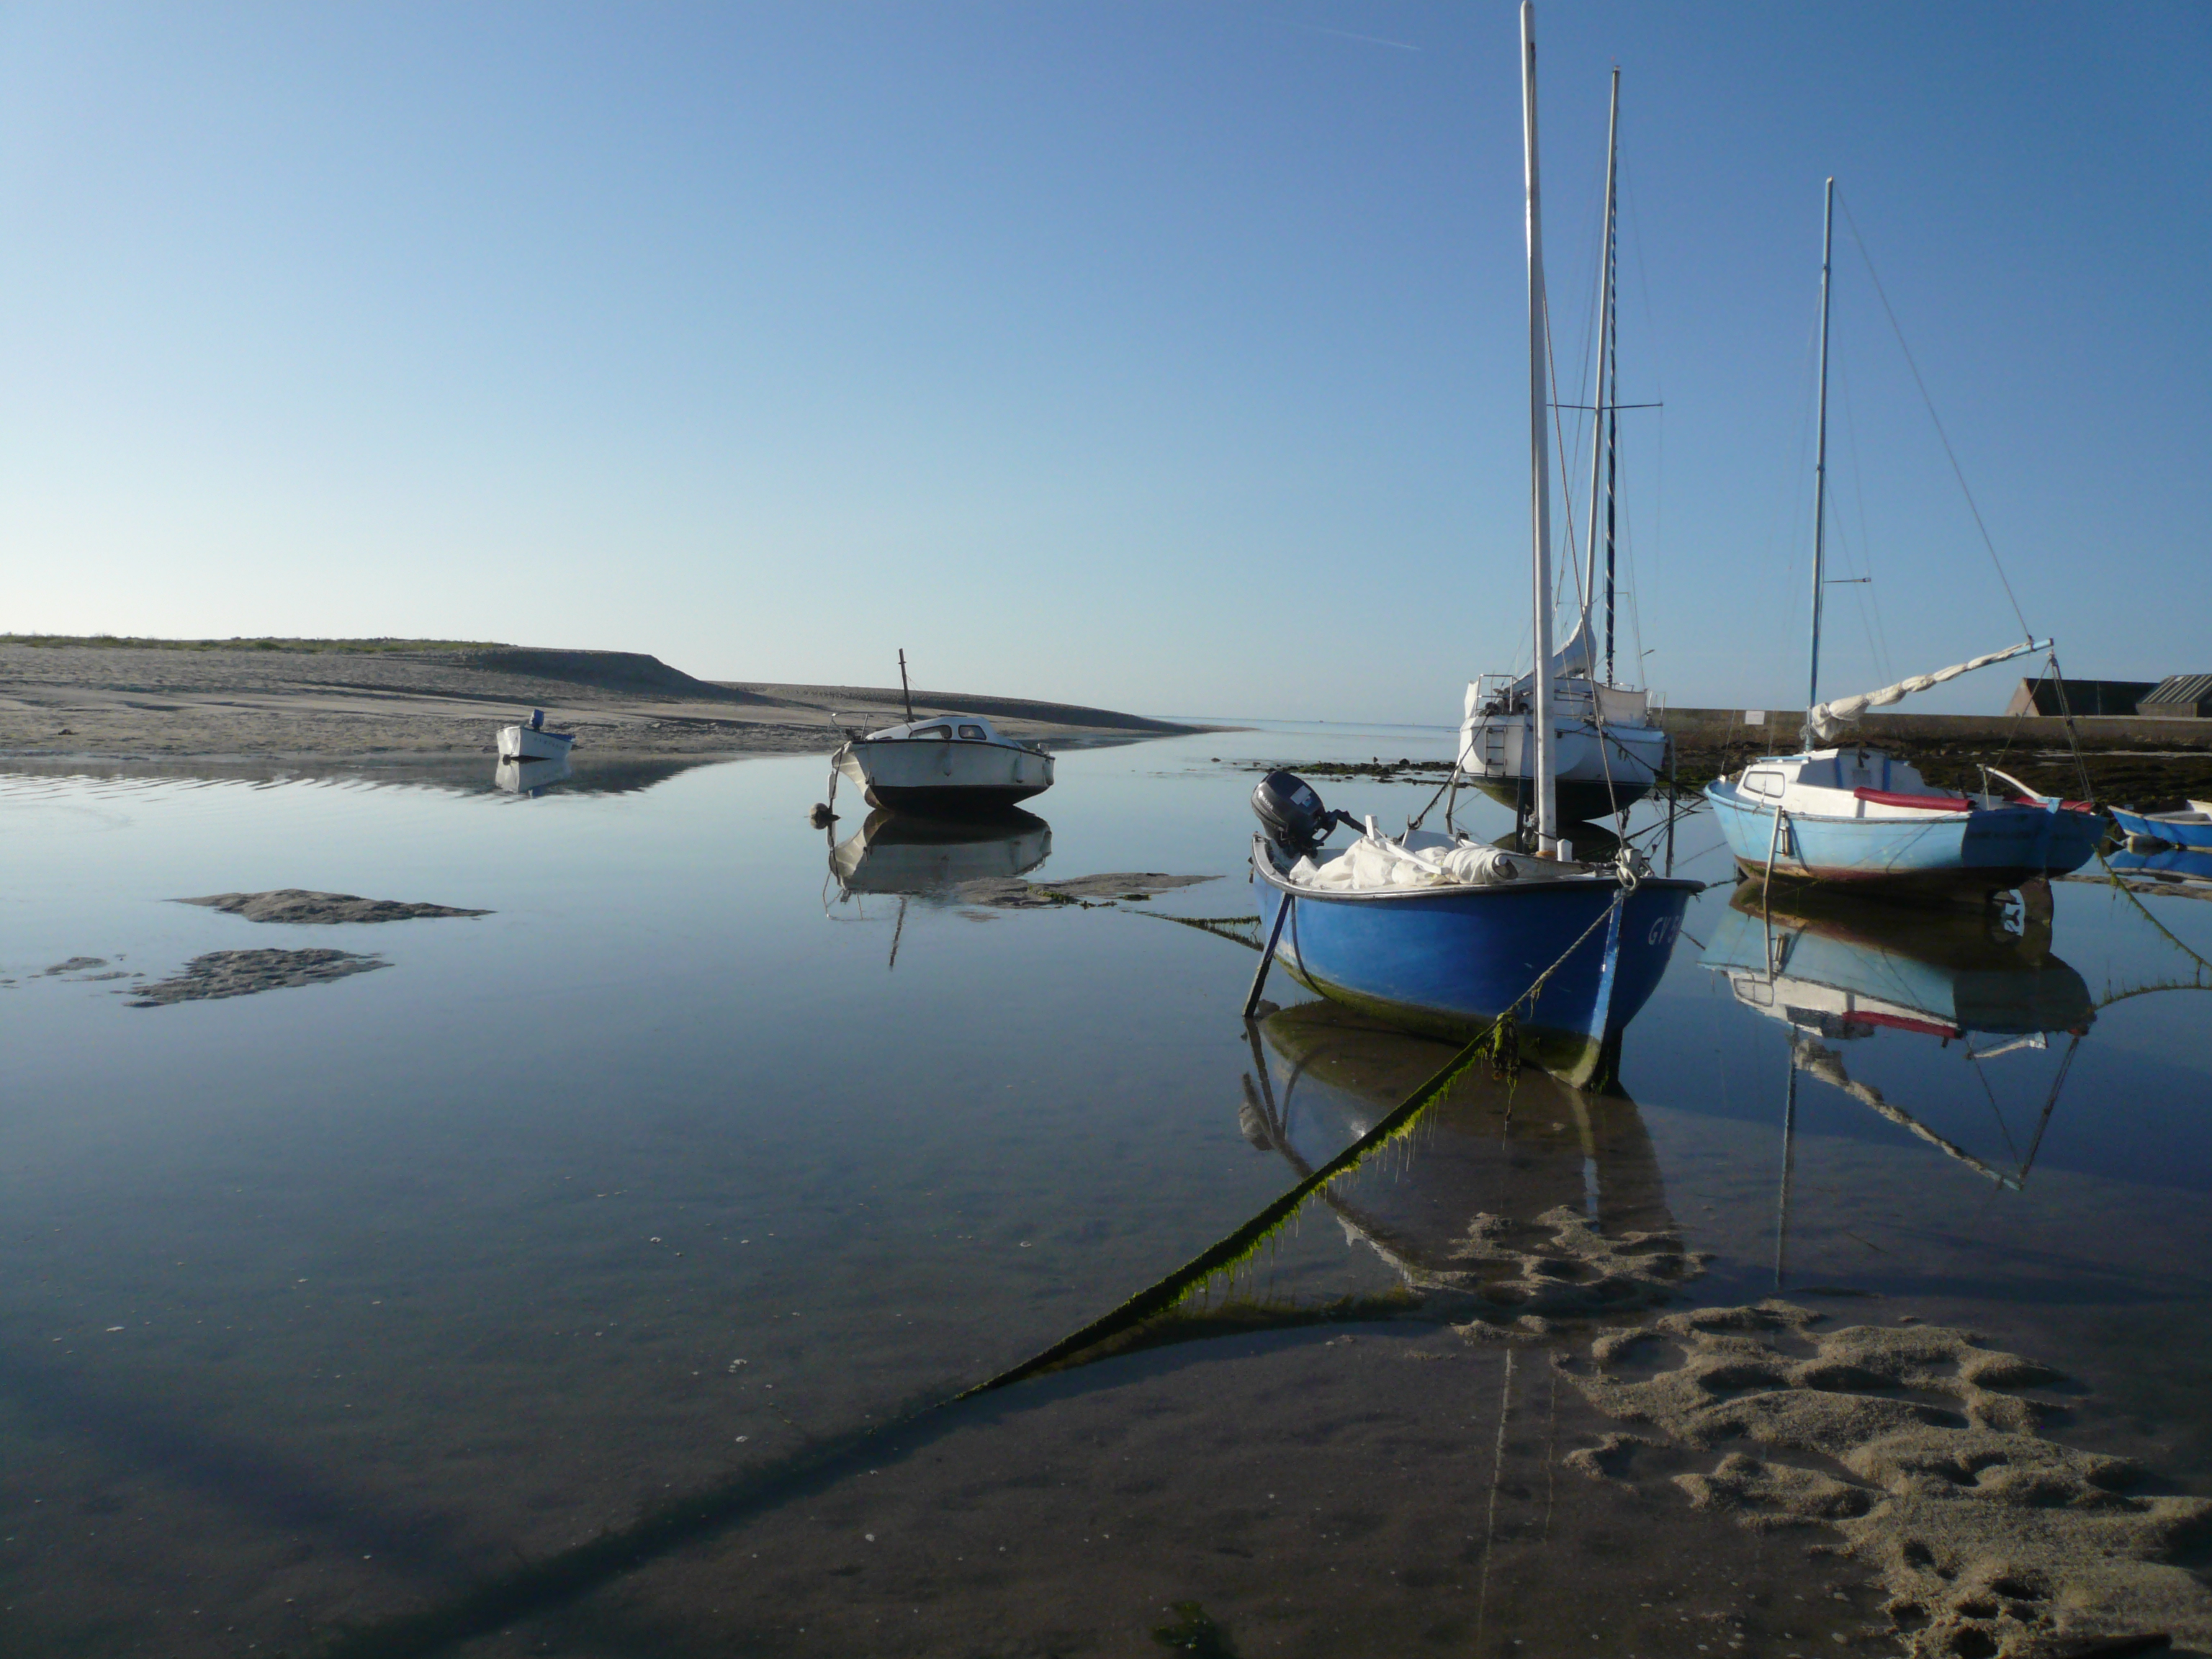
sea, brittany, boat, transparency, blue, sand, paradise, port, water, reflection, sky, loch, waterway, calm, sailboat, shore, morning, coast, ocean, lake district, lake, watercraft, dock, inlet, landscape, sailing, marina, horizon, cloud, tide, mast, bay, channel, harbor